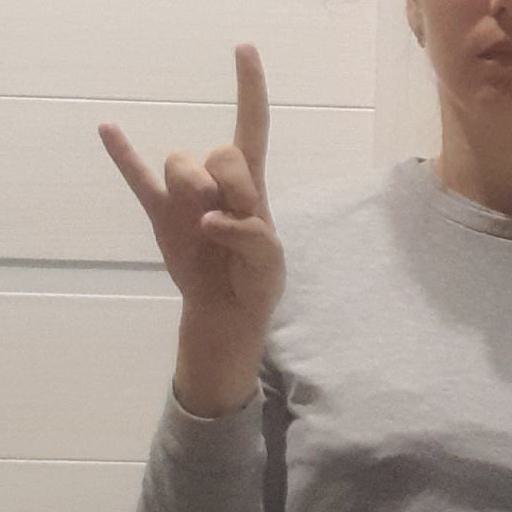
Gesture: rock